Italian ironclad Castelfidardo

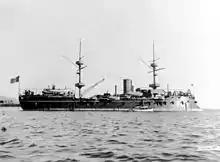
"Castelfidardo" in the 1880s

For the rest of her long career, "Castelfidardo" served in a variety of roles, both in the main fleet and in Italy's colonial empire. After the end of the war, the government lost confidence in the fleet and drastically reduced the naval budget. The cuts were so severe that the fleet had great difficulty in mobilizing its ironclad squadron to attack the port of Civitavecchia in September 1870, as part of the wars of Italian unification. Instead, the ships were laid up and the sailors conscripted to man them were sent home. Some time after 1866, the ship was rebuilt as a central battery ship, with most of her guns located in a central, armored casemate. Two other guns were placed in the bow as chase guns, with a third mounted as a stern chaser. Around 1871, her armament was also revised, to two guns in the bow and eight 8 in guns, four on each broadside. By October that year, she was stationed in La Spezia. She was joined there by her sisters "Regina Maria Pia" and "San Martino", "Affondatore", and the new ironclad .